Thomas Nelson Page

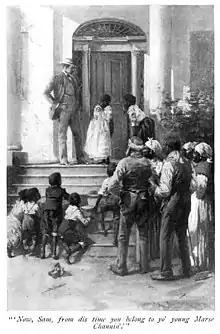
Illustration from "Marse Chan": The slave boy Sam, the narrator of the story, "is allowed to hold his newborn “master” while his owner and a dozen other faithful slaves look on in admiration."

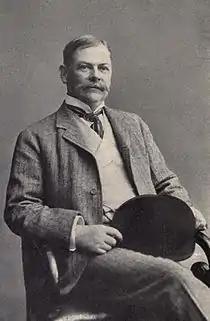
Thomas Nelson Page

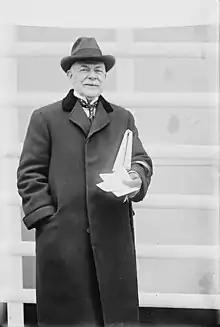
Thomas Nelson Page in 1916.

Page's postbellum fiction featured a nostalgic view of the South in step with what is termed Lost Cause ideology. Emphasizing the element of noblesse oblige within the historical reality of slavery, enslaved people are depicted as faithful, happy and simple, slotted into a paternalistic society. For example, the formerly enslaved person in "Marse Chan" is uneducated, speaks phonetically, and has unrelenting admiration for his former master. The gentry are noble and principled, with fealty to country and to chivalry—they seem like knights of a different age. The strain epitomized by Page would carry through the postwar era, cropping up again in art with films like "The Birth of a Nation". The ideology and thoughts that appear in Page's writing and in Southern ideology are no mere simplistic, archaic world-view; they are part of a complex history that has informed, for worse and for better, the evolution of the Southern mind to 1940.